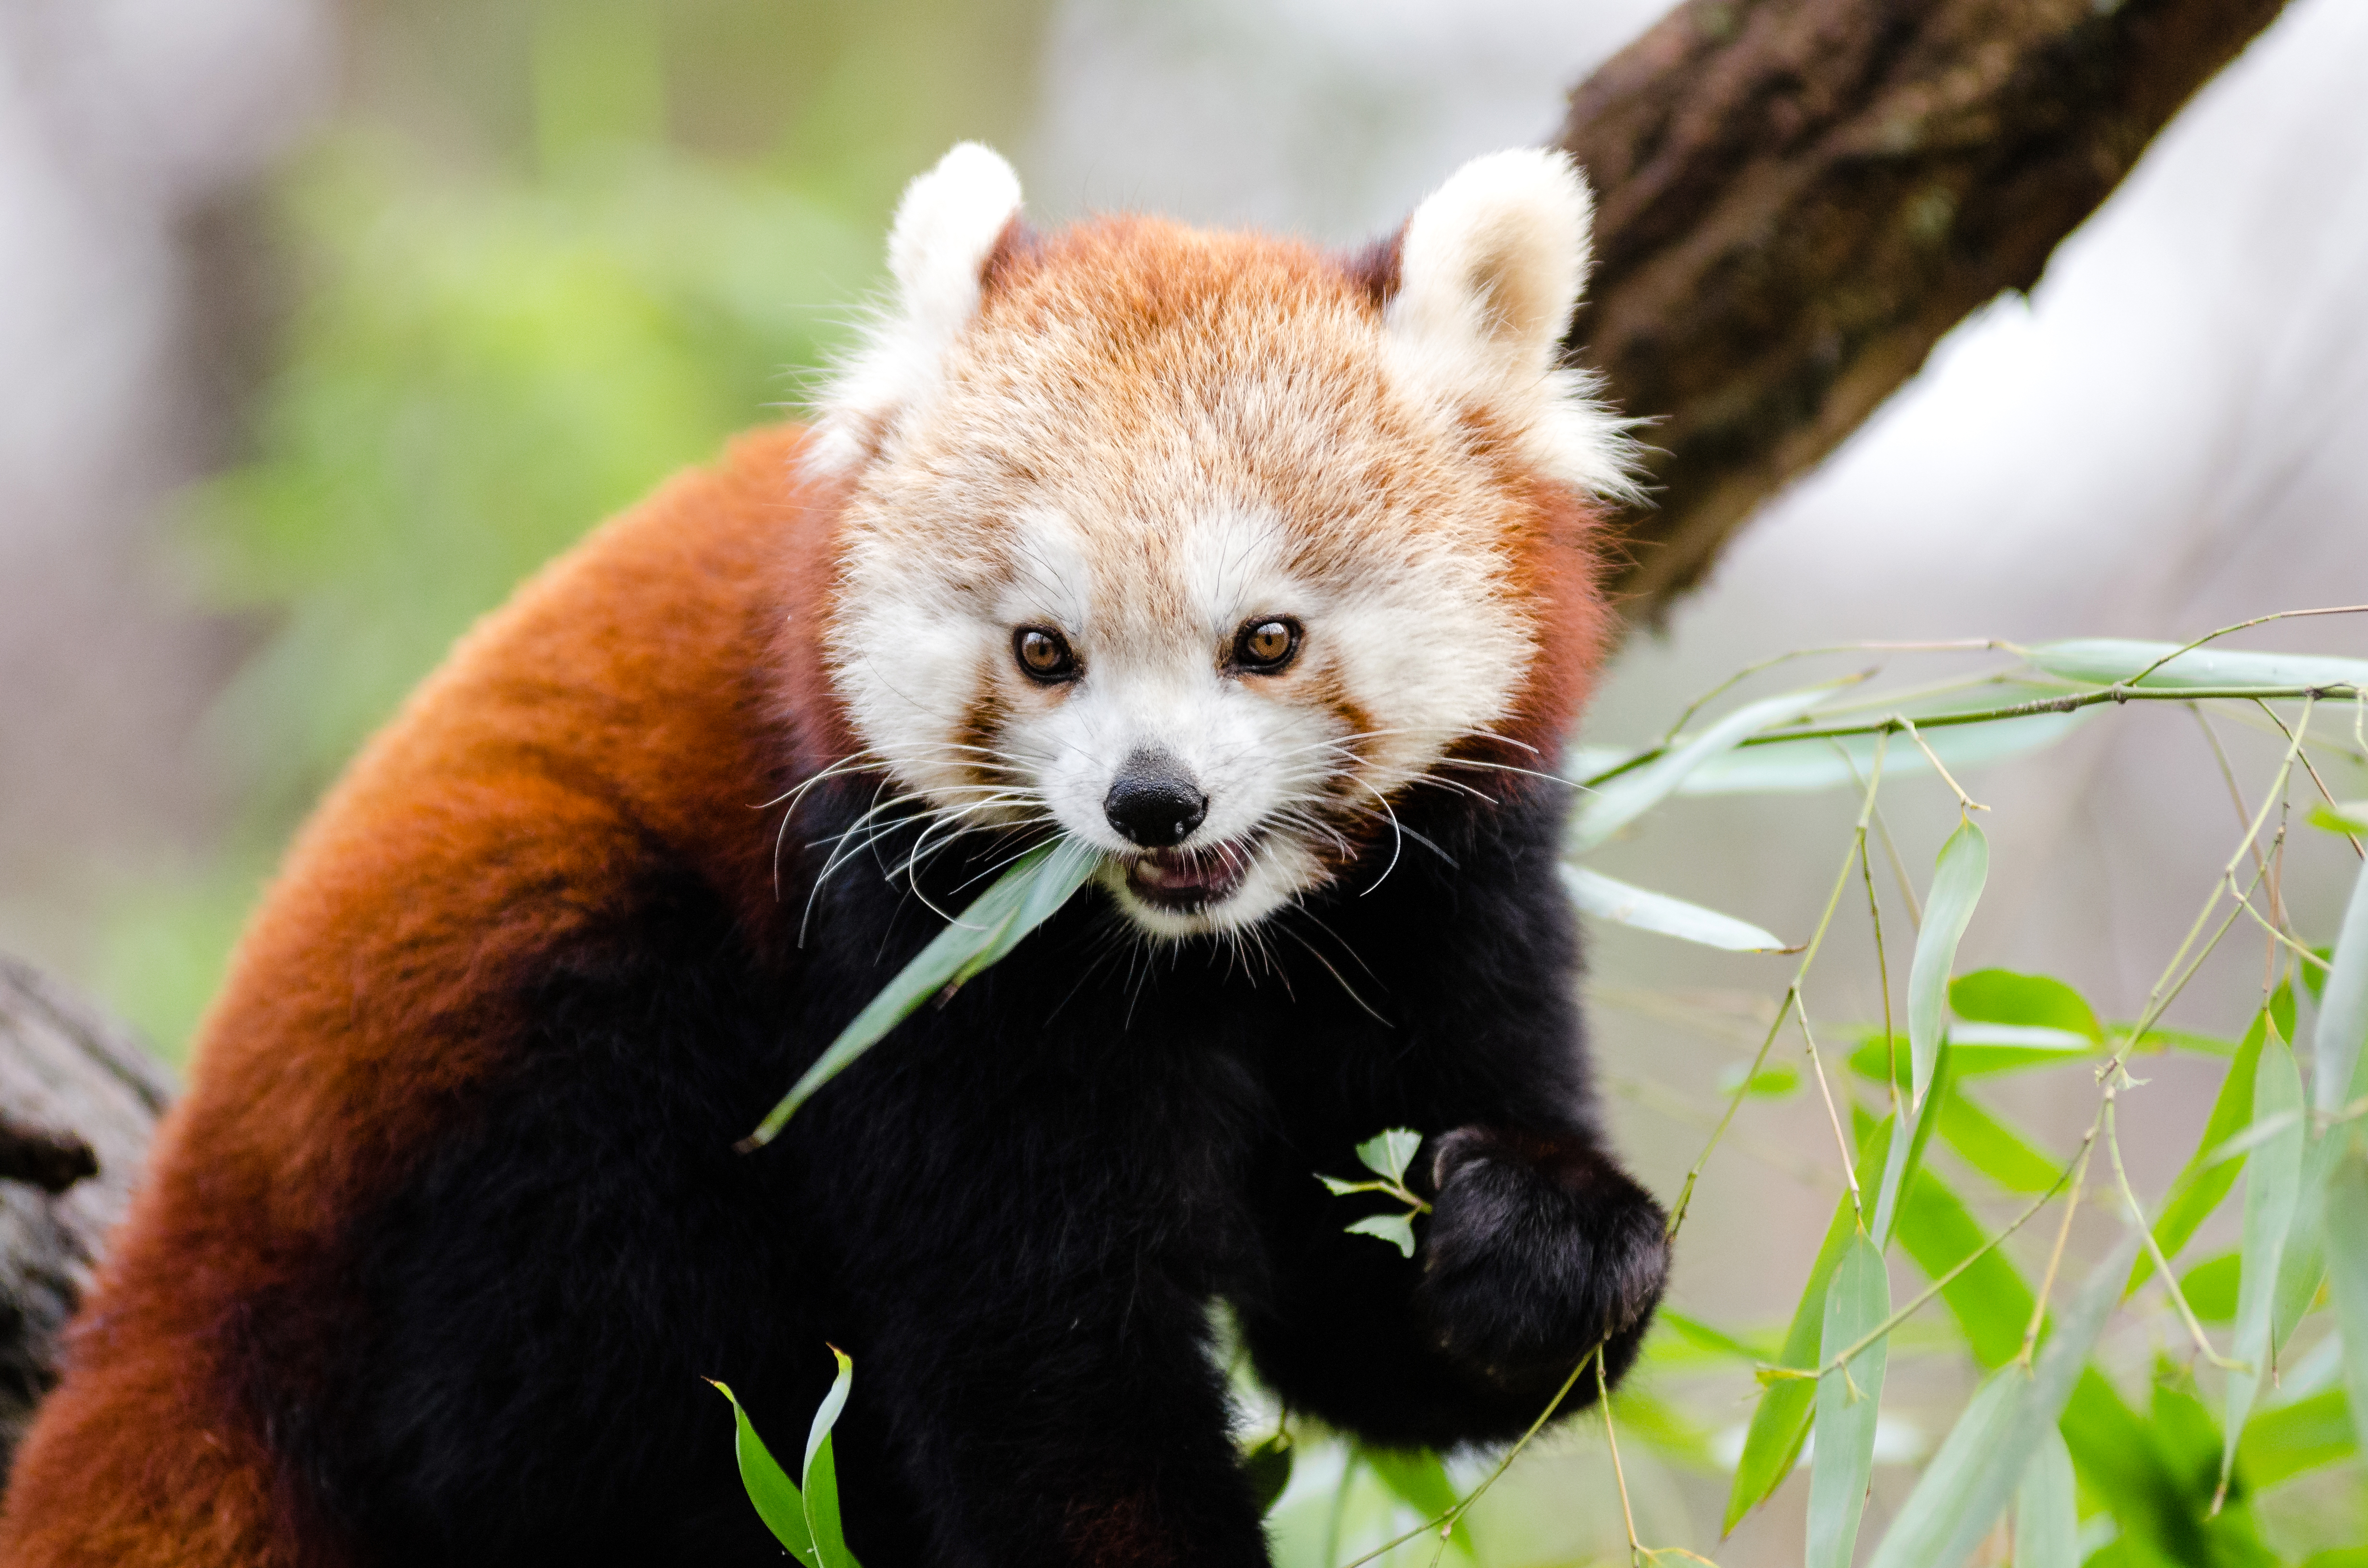
tree, nature, cold, winter, bokeh, vintage, sweet, feet, animal, cute, female, bear, wildlife, zoo, fur, orange, young, green, high, red, foot, mammal, nikon, fauna, red panda, panda, 2015, face, nose, whiskers, paw, tail, animals, ears, endangered, vertebrate, germany, deutschland, natur, paws, tier, iso, fell, gesicht, baum, adorable, bamboo, d7000, roter, kleiner, niedlich, sues, suess, species, bedrohte, tierart, tierpark, weiblich, jungtier, jung, ohren, schwanz, nase, bedroht, ailurus, fulgens, mozilla, firefox, wochenende, weekend, kalt, gr n, s s, dog breed group